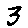
Label: 3